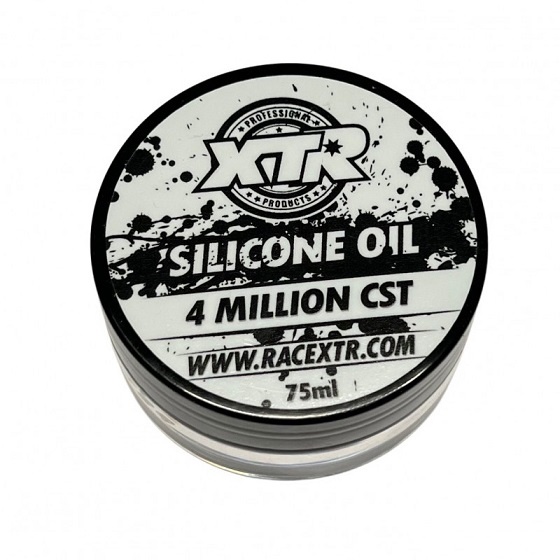
OLIO SILICONICO 4 MILIONI XTR 75ml
Brand: RCBAZAR SHOP
Olio siliconico 4 milioni XTR 75ml
Category: Sporting Goods > Outdoor Recreation > Fishing > Fishing Reel Accessories > Fishing Reel Lubricants